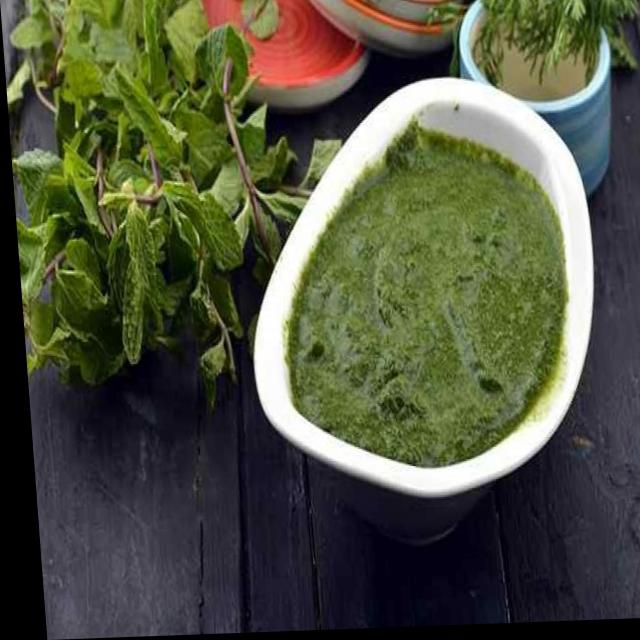
Dish: green_chutney